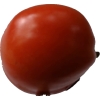
Label: tomato